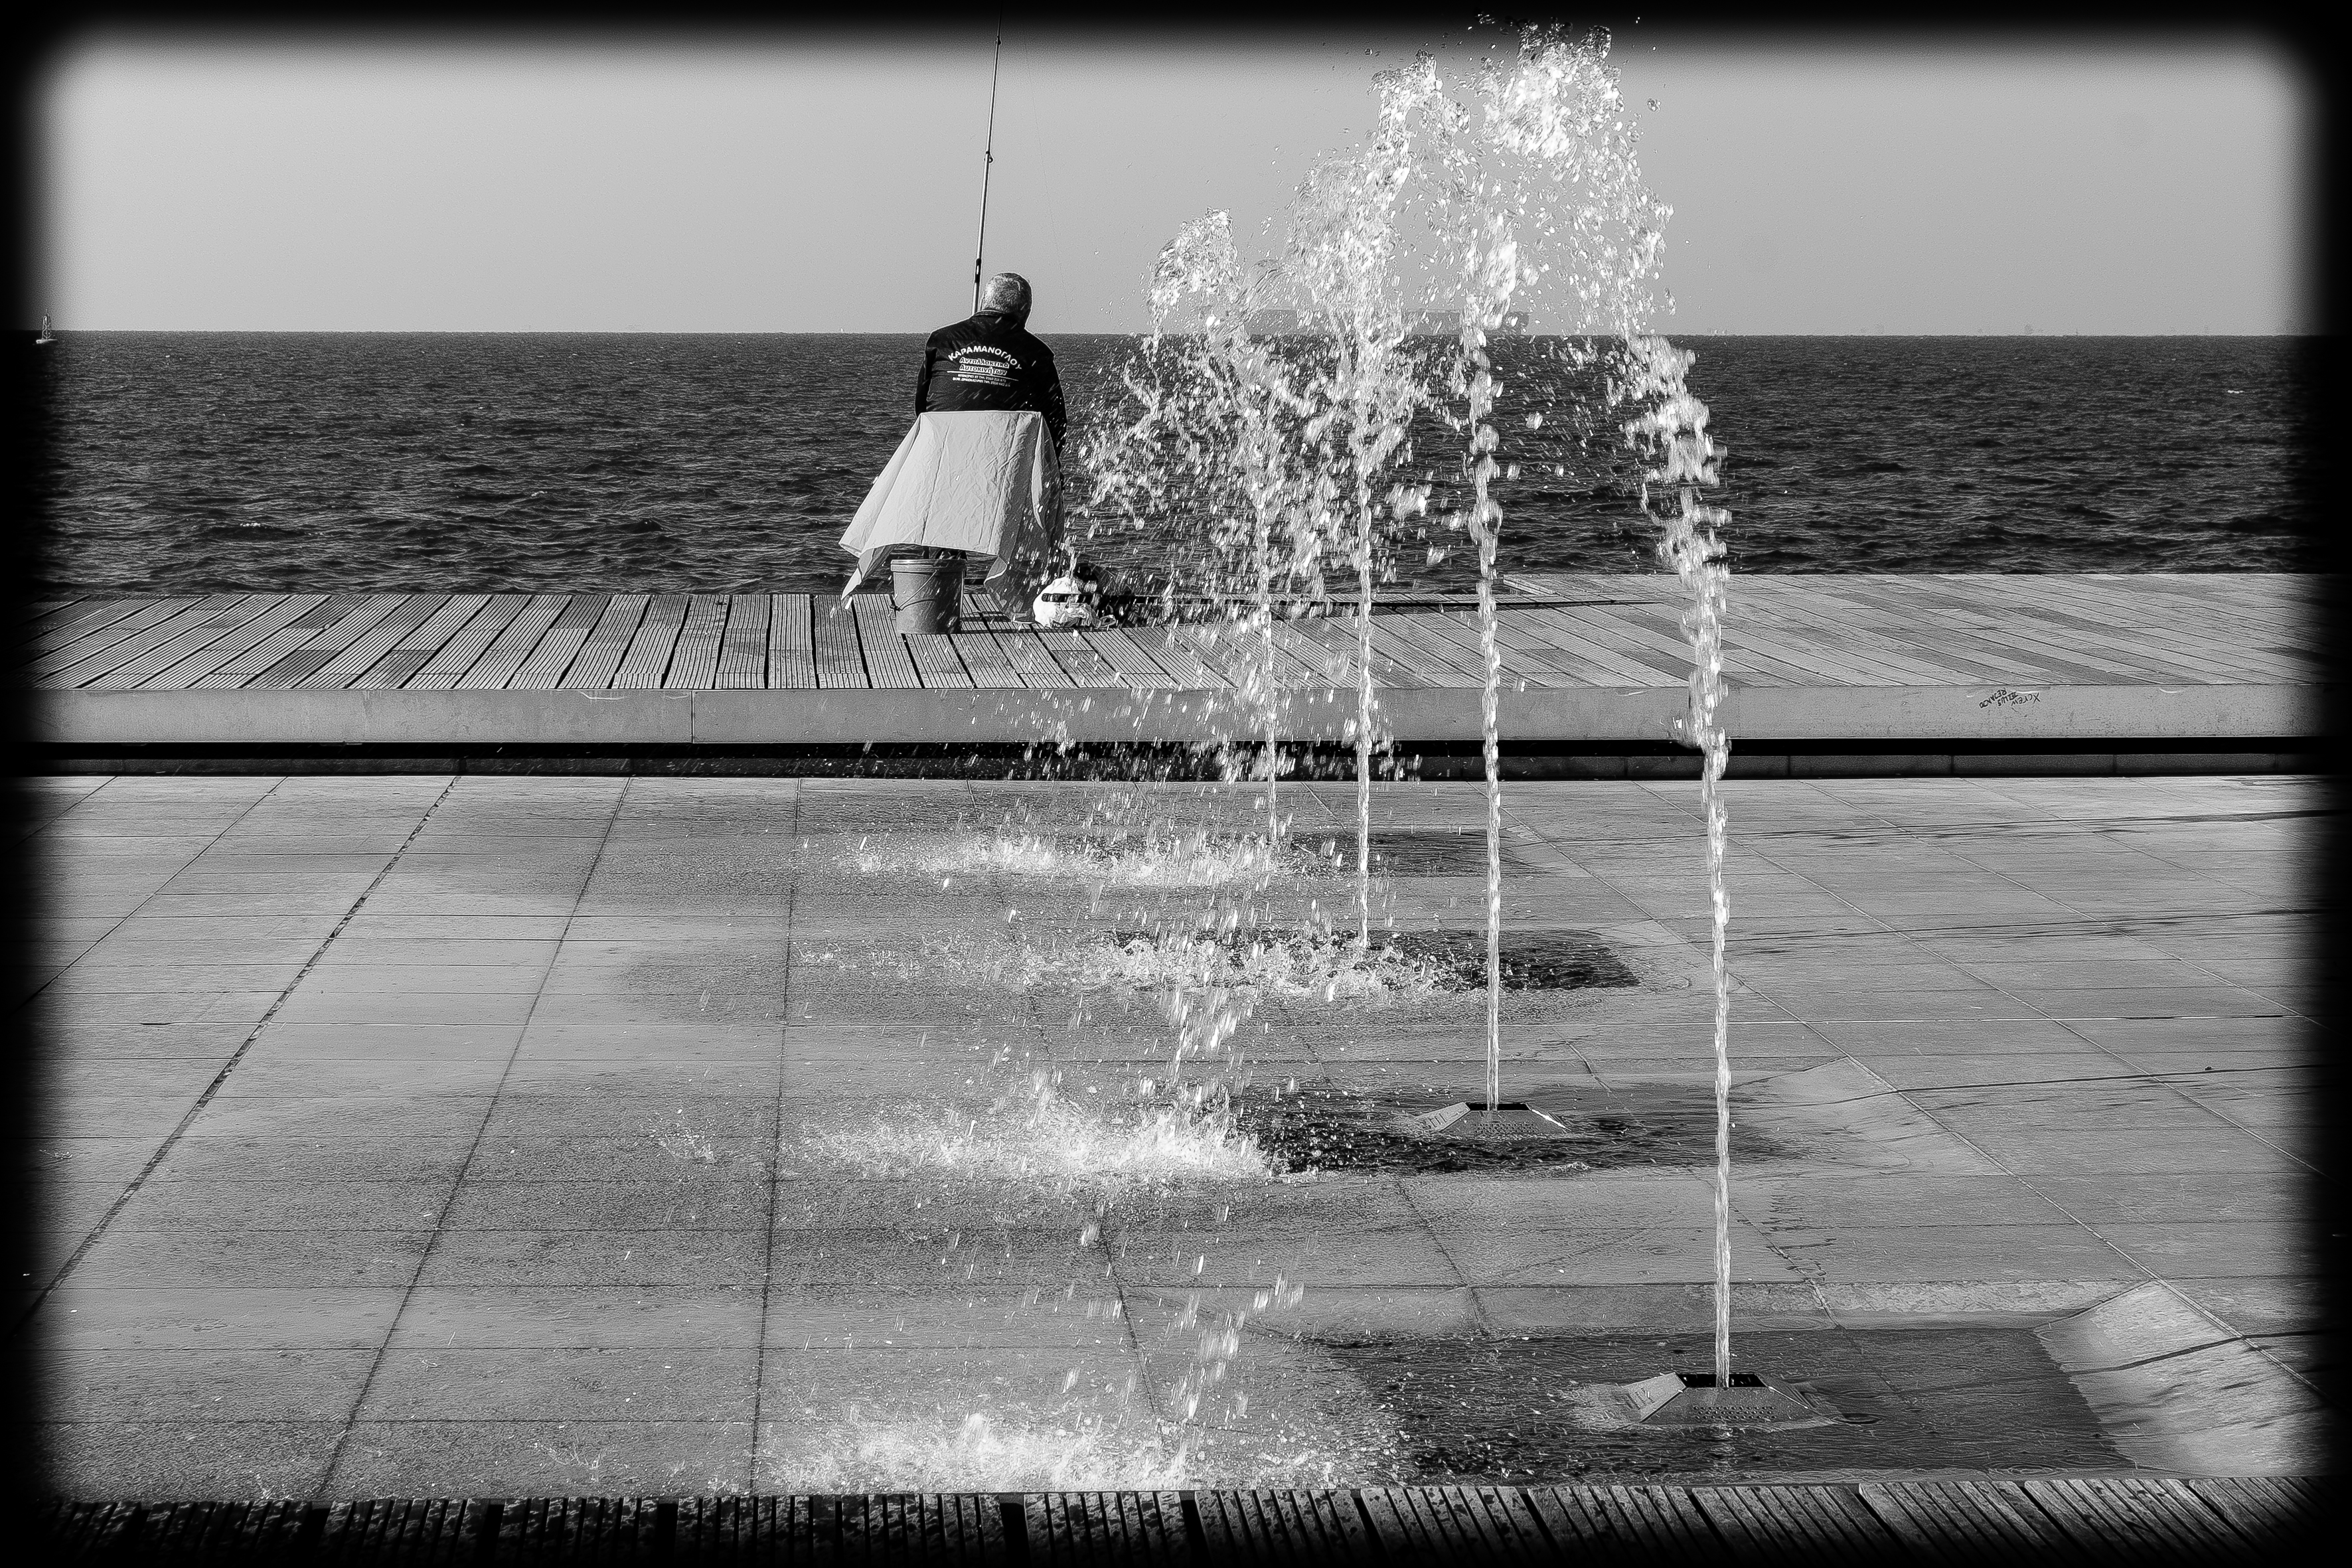
water, light, black and white, white, street, photography, urban, travel, fujifilm, reflection, shadow, black, monochrome, bw, blackandwhite, blackwhite, ngc, photograph, greece, image, fuji, shape, fujixt1, fujix, noireblanc, macedonia, thessaloniki, timeless, macedonian, makedonia, macedoniagreece, monochrome photography, film noir